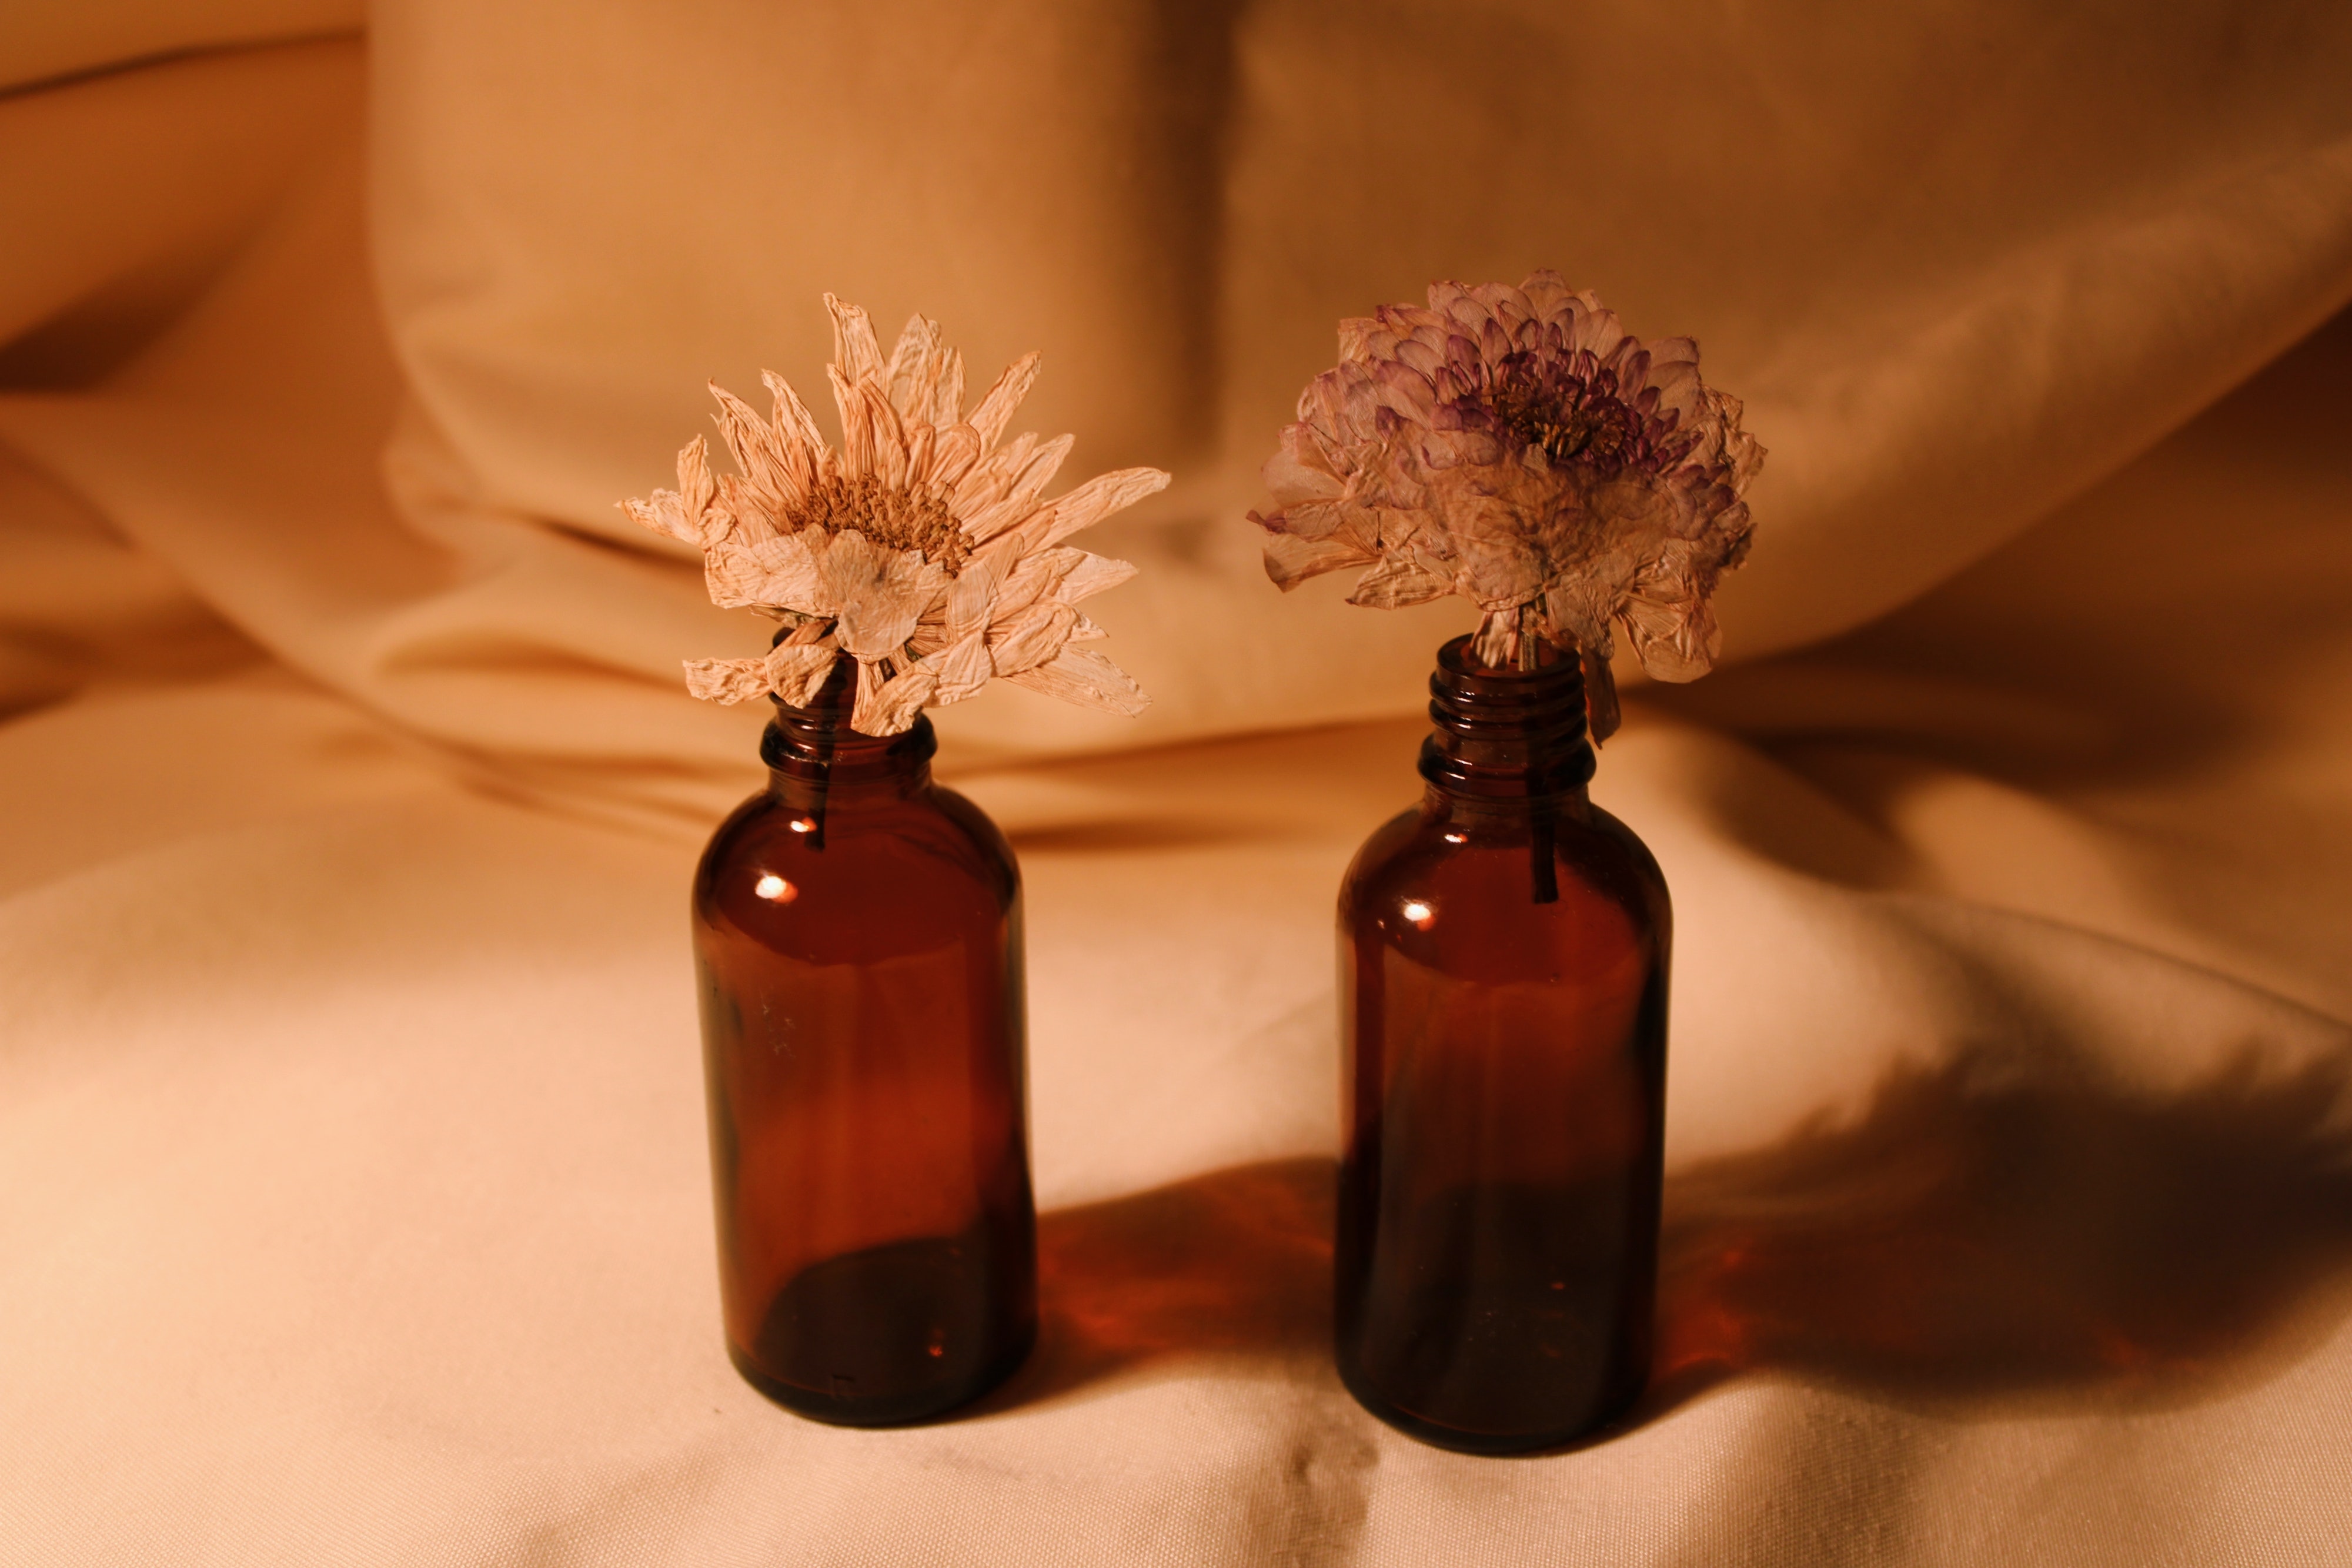
oil, flower, drinkware, liquid, plant, flowerpot, salt and pepper shakers, bottle, mason jar, petal, cork, wood, glass bottle, barware, table, wedding ceremony supply, perfume, flower arranging, artificial flower, champagne stemware, Tints and shades, cosmetics, twig, bouquet, vase, glass, cut flowers, centrepiece, wine bottle, event, peach, artifact, fashion accessory, still life photography, floral design, magenta, still life, floristry, flowering plant, jewellery, light fixture, interior design, stemware, room, window treatment, drink, nail, home accessories, headpiece, distilled beverage, macro photography, ikebana, pollen, ceremony